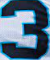
Number: 3